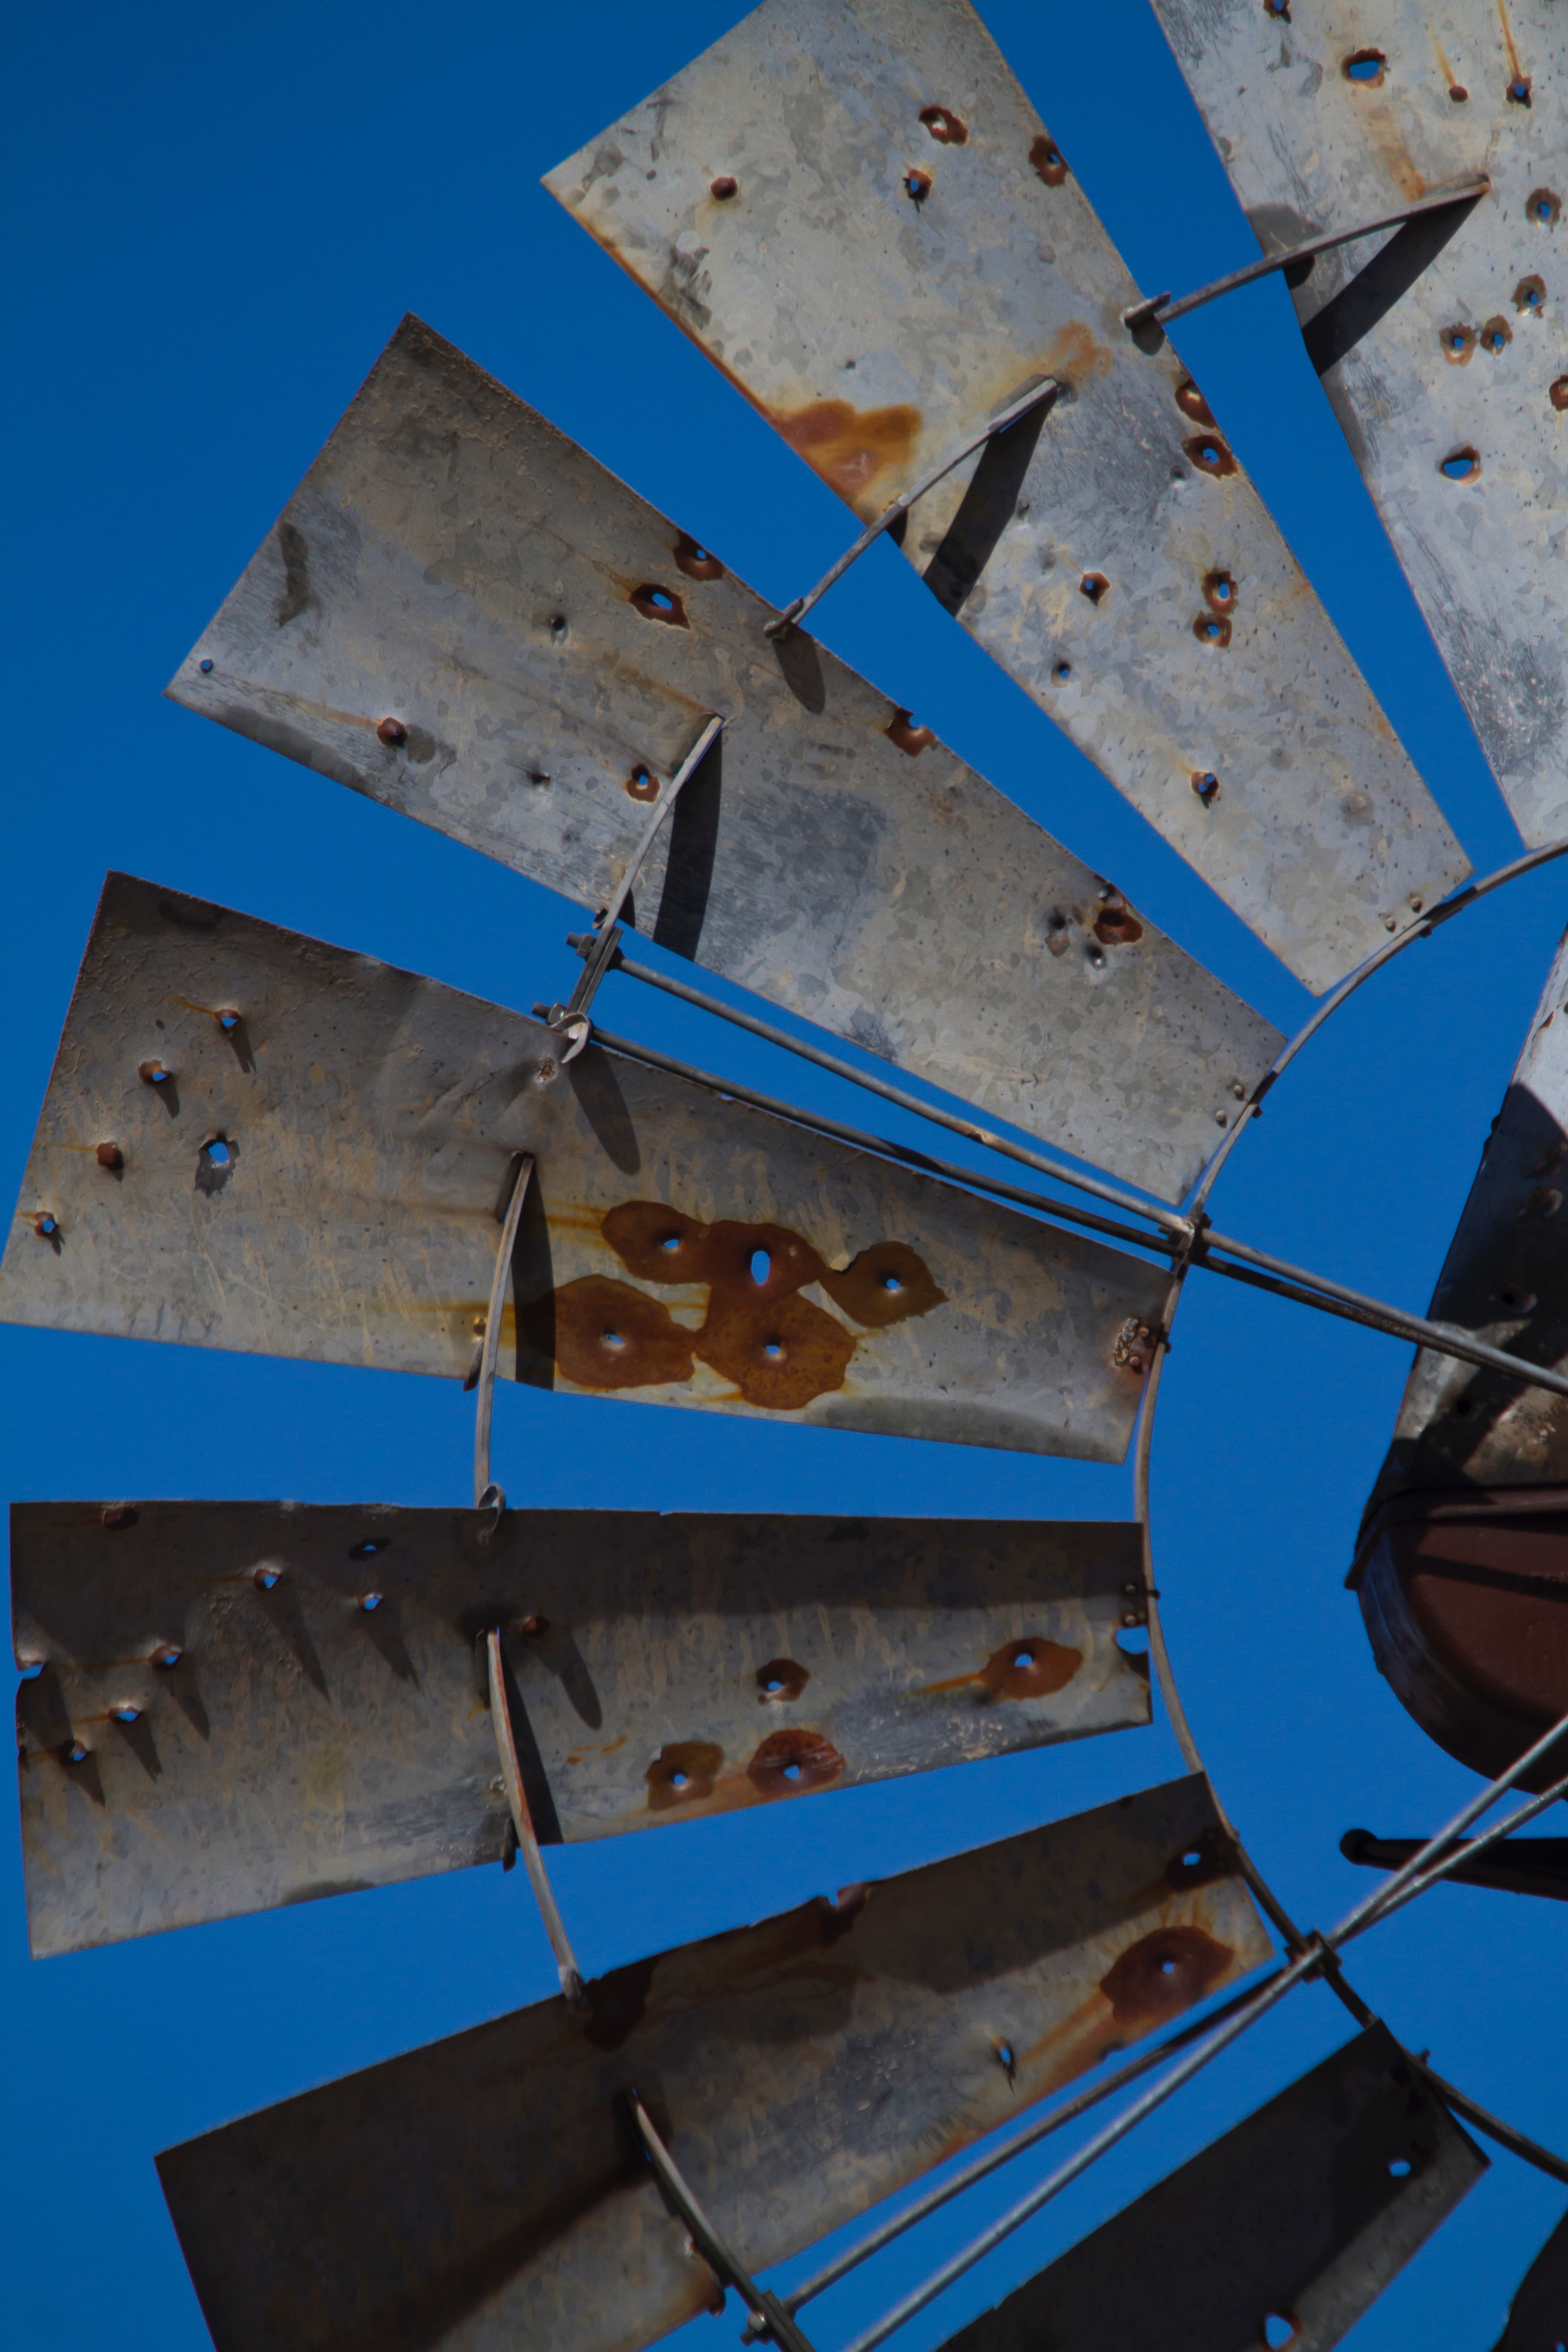
wing, wood, reflection, color, blue, art, design, shape